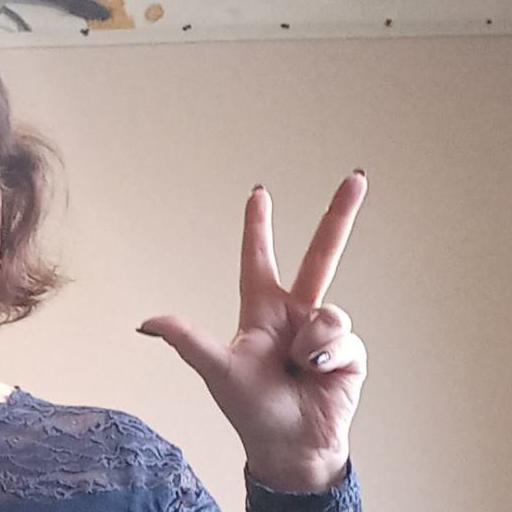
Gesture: three2